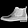
Label: Ankle boot